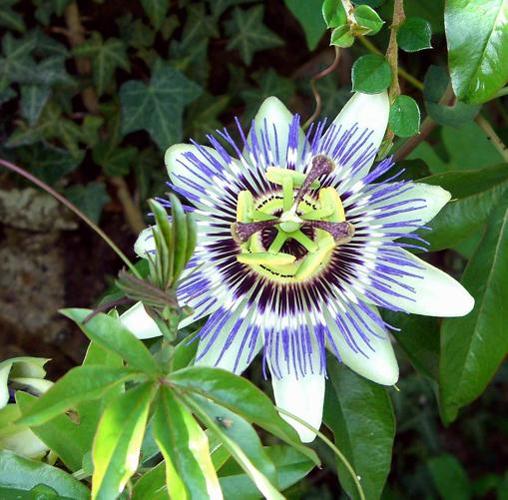
Label: passion flower